Dusty Groove

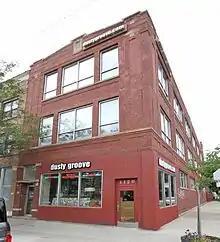
Dusty Groove building at 1120 N Ashland Avenue.

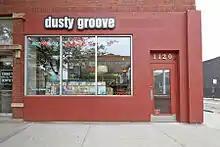
Front entrance to the Dusty Groove Chicago store.

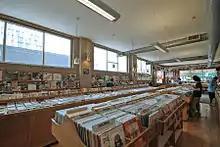
Interior of Dusty Groove on an early weekday.

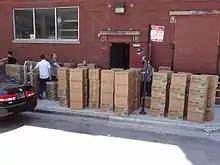
Unloading boxes of records, CDs, 45s, and 78s following the acquisition of WGN Chicago radio station's music library.

Founded in 1996 by University of Chicago alumni Rick Wojcik and JP Schauer as an online-only record store, the website dustygroove.com soon attracted the interest of global record collectors. The site has been featured in publications such as "The New York Times", "Rolling Stone", "Billboard", "The Wire", "Spin", "GQ", "Esquire", and "Vibe".